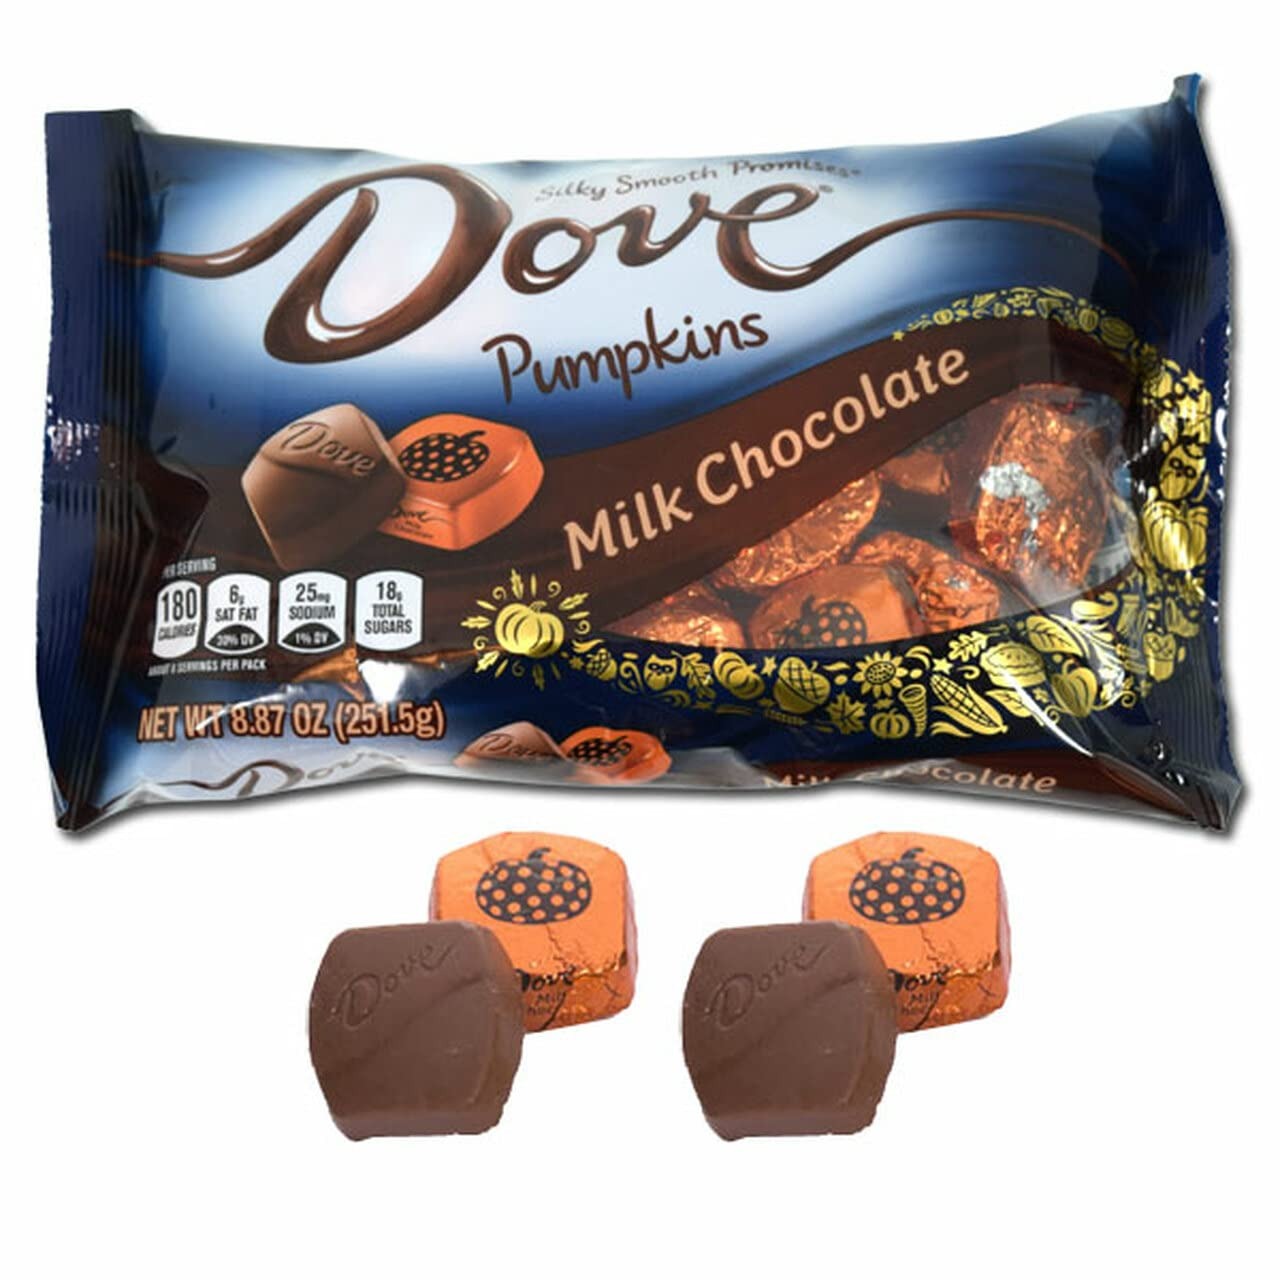
Item Name: DOVE PROMISES Milk Chocolate Harvest Pumpkin Halloween Candy 8.87-Ounce Bag
Bullet Point 1: Contains one (1) 8.87-ounce bag of DOVE PROMISES Milk Chocolate Harvest Pumpkin Halloween Candy
Bullet Point 2: Made with real milk chocolate for a delicious Halloween treat
Bullet Point 3: Individually wrapped in festive fall foils to decorate your candy bowl
Bullet Point 4: Perfect for sharing with friends, family or the office to celebrate Halloween
Bullet Point 5: Treat Halloween party guests or trick-or-treaters to a moment of chocolate joy
Value: 8.87
Unit: Ounce

Price: 11.98